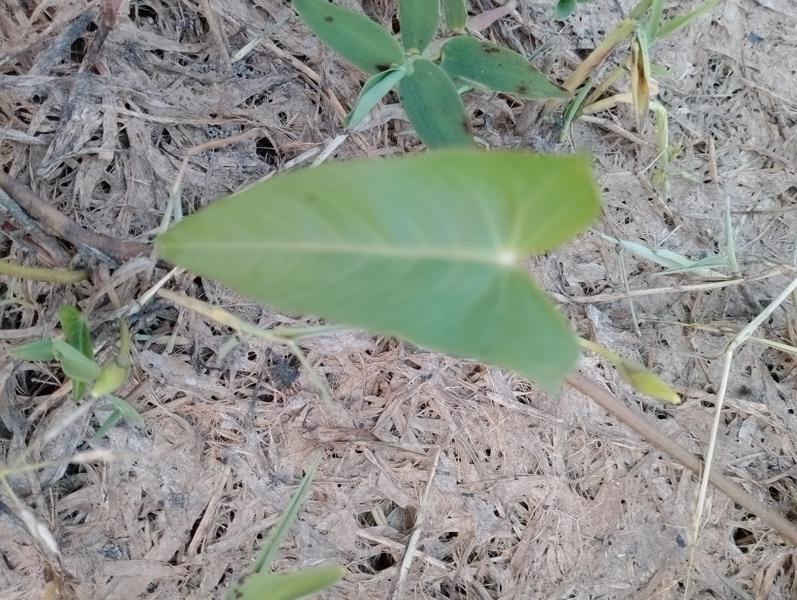
Weed species: Ipomoea aquatic